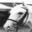
Label: horse